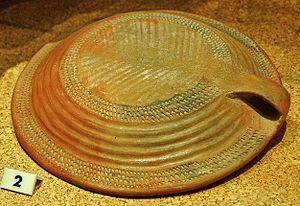
Cagliari est une ville italienne, capitale de l'île de Sardaigne, région autonome d'Italie. Le nom sarde de Cagliari, Casteddu, signifie « château ». La commune compte environ 154 400 habitants en 2016, et on en compte plus de 430 000 dans l'ensemble de sa ville métropolitaine, qui comprend Elmas, Assemini, Capoterra, Selargius, Sestu, Monserrato, Quartucciu, Quartu Sant'Elena et huit autres communes.
La culture prénuragique est une période de l'histoire de la Sardaigne qui précède, comme son nom l'indique, l'âge nuragique, qui est caractéristique de l'île. Elle est composée de plusieurs civilisations qui vont, au cours des âges, permettre la mise en place de la culture nuragique.